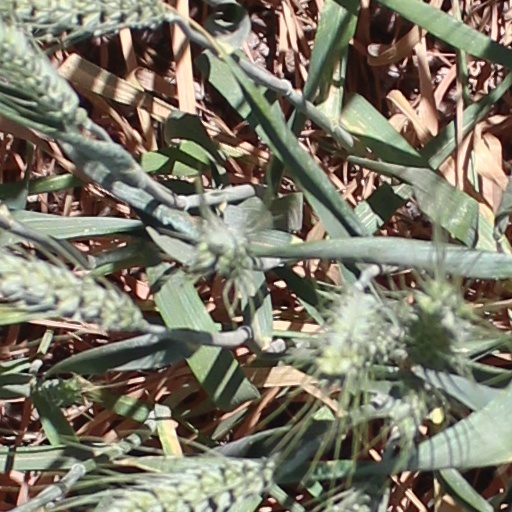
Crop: wheat